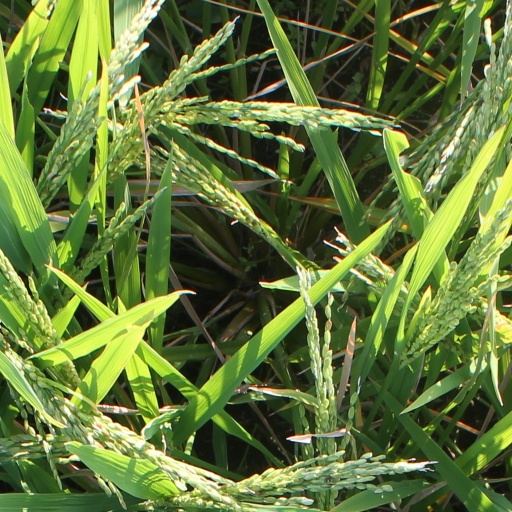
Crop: rice